United States Playing Card Company

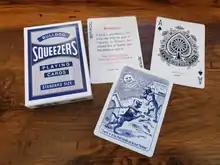
Bulldog Squeezer playing cards, produced in Cincinnati

The typical Bicycle deck is a standard deck of cards consisting of 52 traditional French-suited playing cards, two jokers and two advertising cards. The Bicycle trademark is printed on the ace of spades. The type number of a Bicycle deck can be found both on the bottom of the deck box and on the stone of the joker artwork. Bicycle cards have a textured 'air cushion' finish for improved handling.